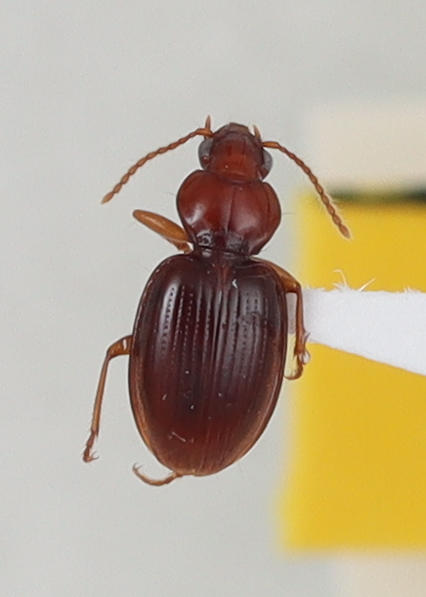
Scientific name: Mecyclothorax rufipennis
Plot: 4
Trap: E
Collected: 20200804